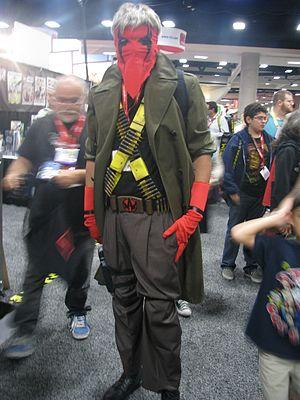
Image Comics est une maison d'édition de comics américaine fondée en 1992. Cette année-là, sept des plus importants dessinateurs de Marvel Comics, Todd McFarlane, Jim Lee, Erik Larsen, Rob Liefeld, Marc Silvestri, Whilce Portacio et Jim Valentino, mécontents de la façon dont ils sont traités par cet éditeur, décident de le quitter et de fonder leur propre société. Le fonctionnement d'Image est très différent des éditeurs plus anciens, comme Marvel ou DC Comics, puisqu'il s'agit plus d'un agglomérat de maisons d'édition indépendantes, dirigées chacune par un membre fondateur. Image est seulement une société qui permet de mieux gérer les relations avec les autres partenaires de la chaîne du livre.